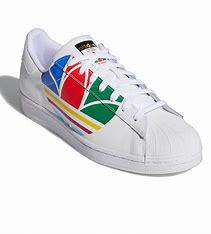
Brand: Adidas
Model: Superstar Pure